Mills Observatory

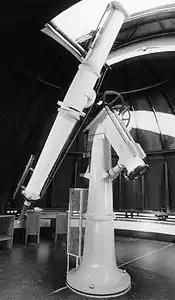

The first Curator was J. Grant Bruce FRAS, an instrument-maker from Newport, Fife. This was a part-time post, with a small salary. A full-time caretaker, George Dorward, was also appointed. Hours of opening were fixed, with special arrangements for visiting parties, and for qualified persons at other times. In the winter evenings, Mondays, Wednesdays and Fridays were for the public, with Tuesdays and Thursdays reserved for private booked parties. During the day and throughout the summer, visitors could view the scenery from the balcony, using two four-inch (102 mm) Turret telescopes by Ross, suitable for terrestrial viewing. These were excellent telescopes, also very suitable for wide-field, low-power astronomical work. Unfortunately these are no longer functioning and only parts of one remain.